Hof, Bavaria

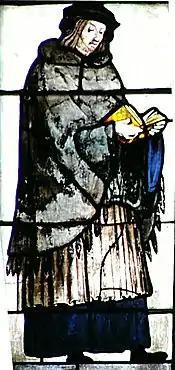
Friedrich von Brandenburg was the head pastor of Hof during the Reformation and was often in conflict with his Protestant brother George "the Pious".

While 1517 brought the 95 Theses, the spark that ignited the Protestant Reformation, in Hof 1517 sparked a terrible fire that destroyed some 50 homes around the Orlaplatz and St. Michaeliskirche, severely damaging the rectory. The various churches and chapels in Hof at this time were all under the head pastor of Hof, Margrave of the Hohenzollern family. This family often fought amongst themselves during the reformation using religion to gain political power. Friedrich tended to side with the Catholic Church against his brother George "the Pious" who used the new Protestant religion to his advantage.